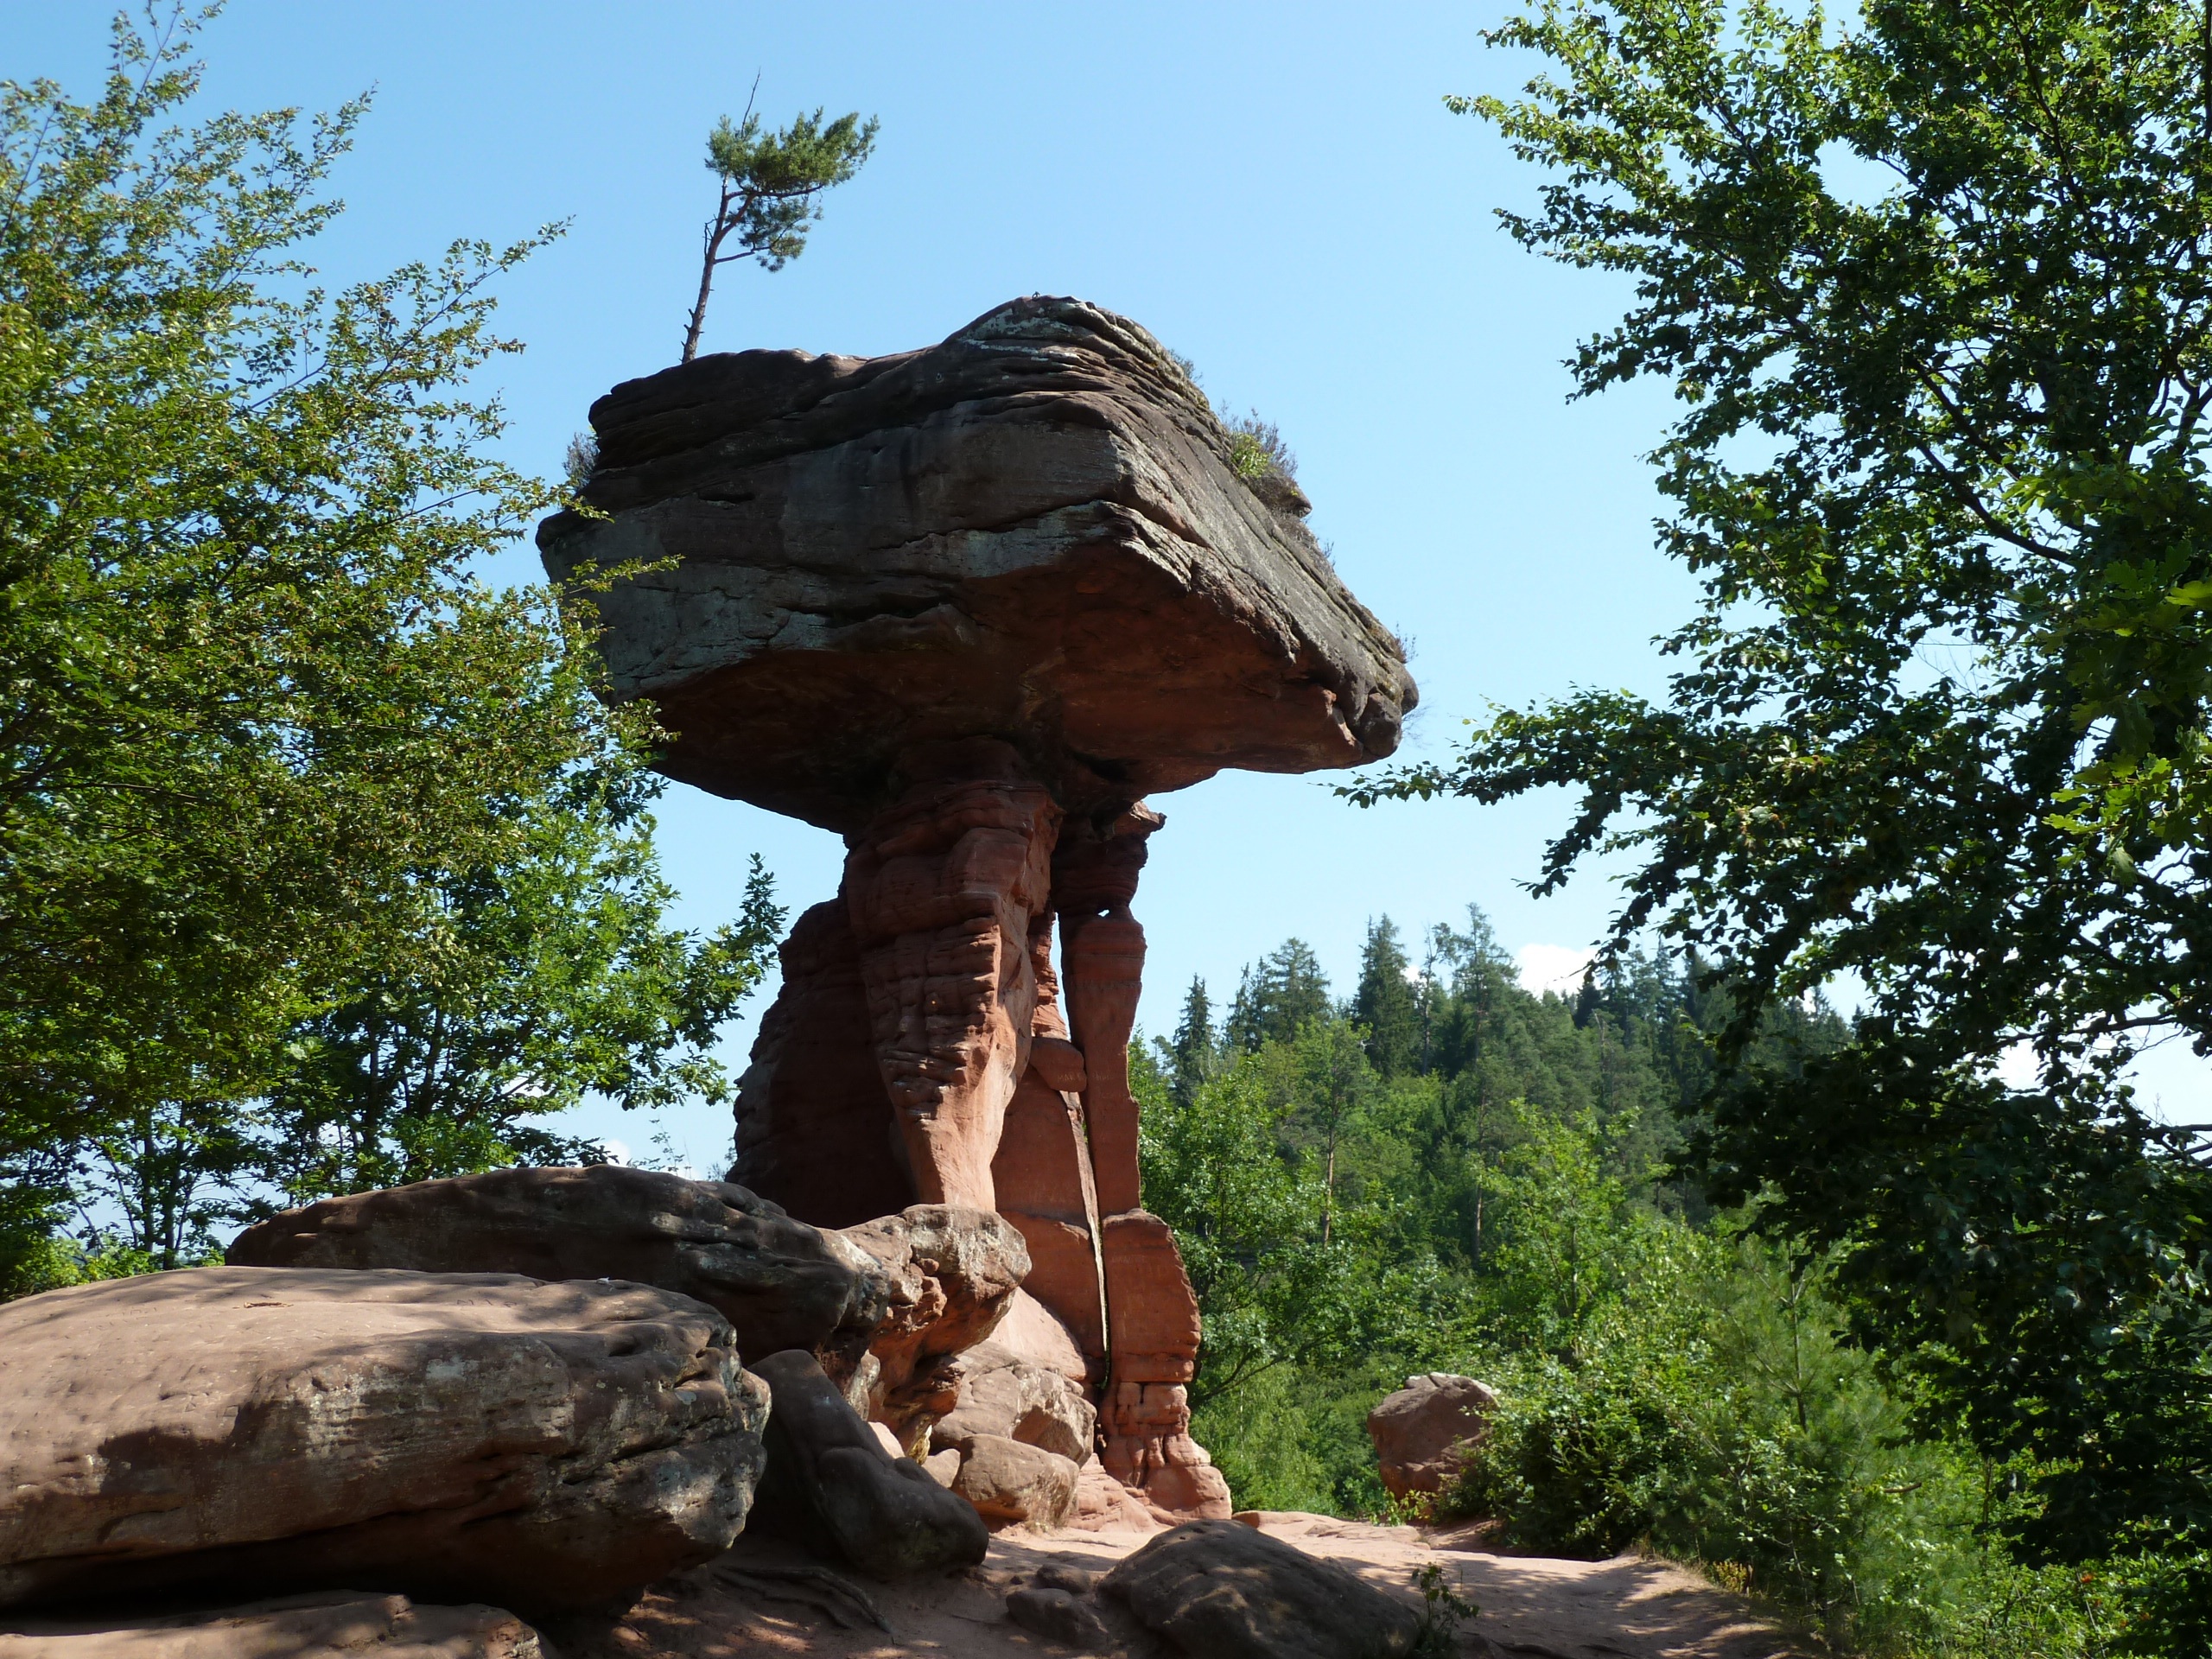
tree, forest, rock, wilderness, trail, adventure, sandstone, stone, jungle, park, national park, geology, germany, pfalz, woody plant, teufelstisch